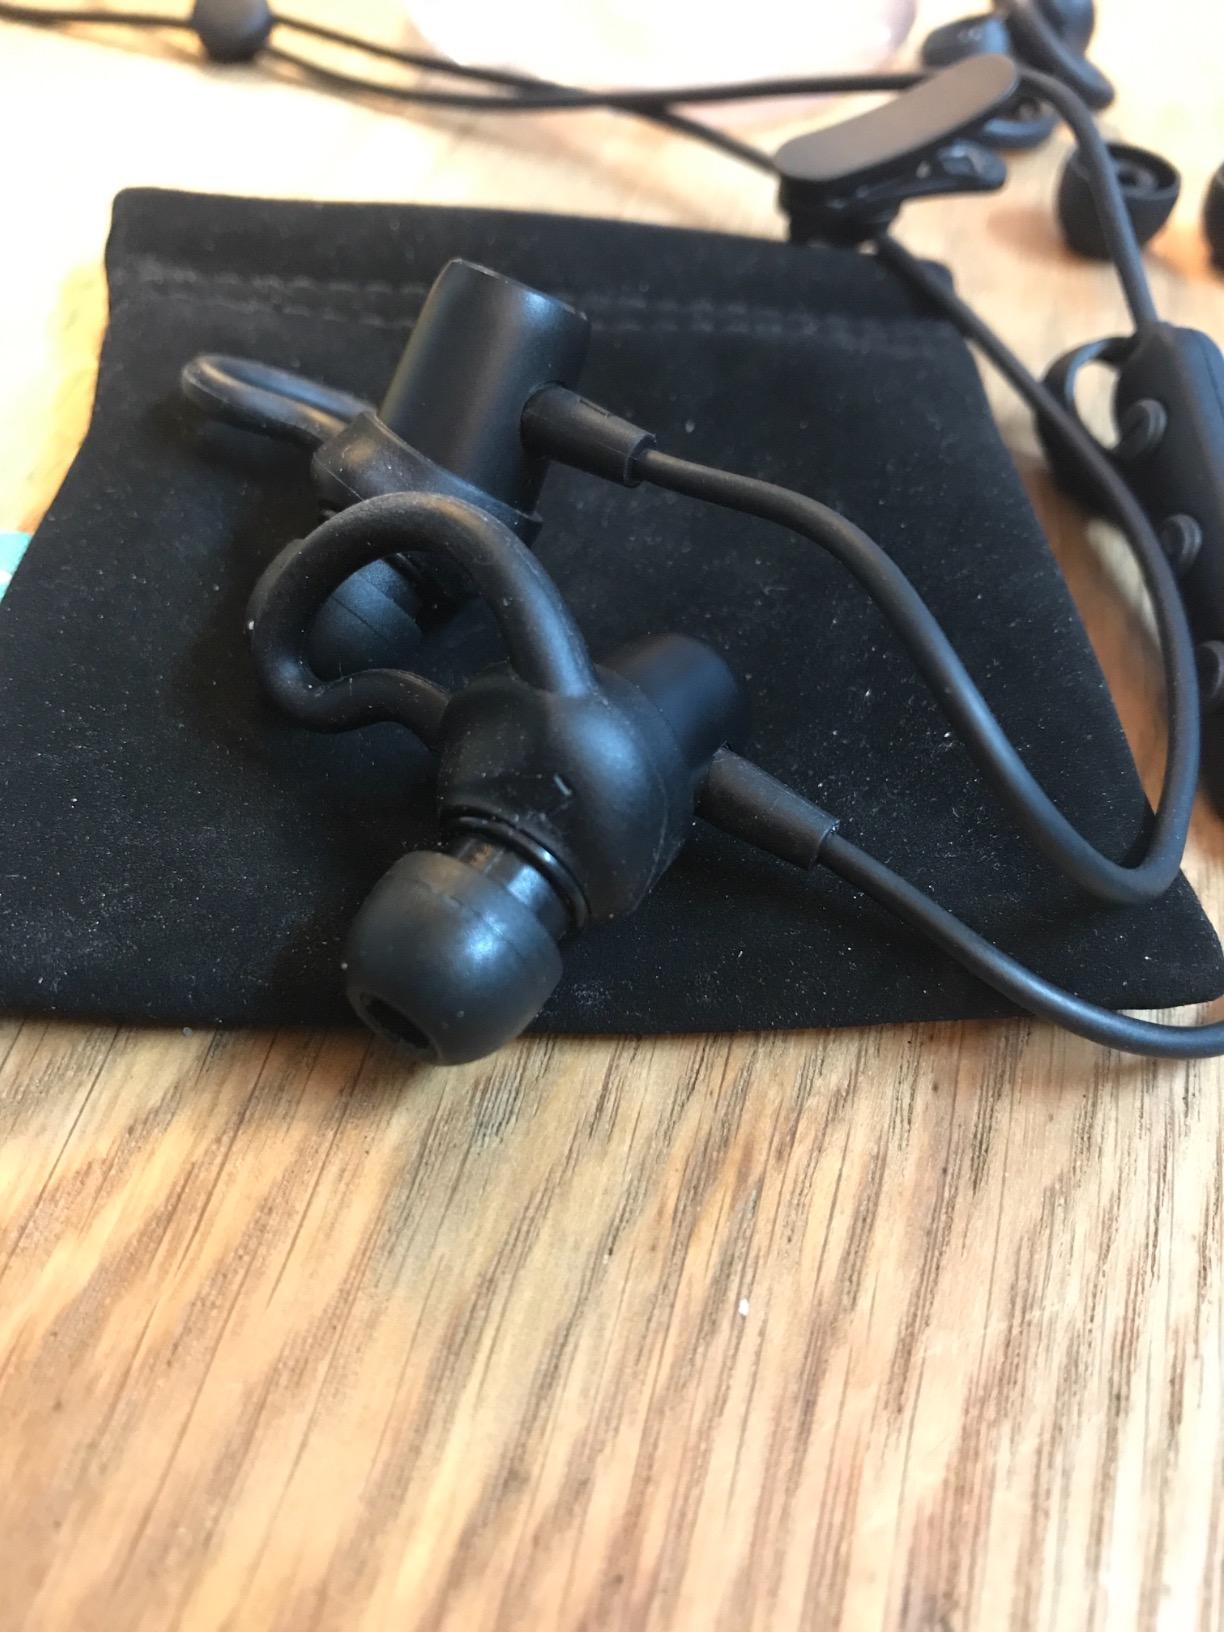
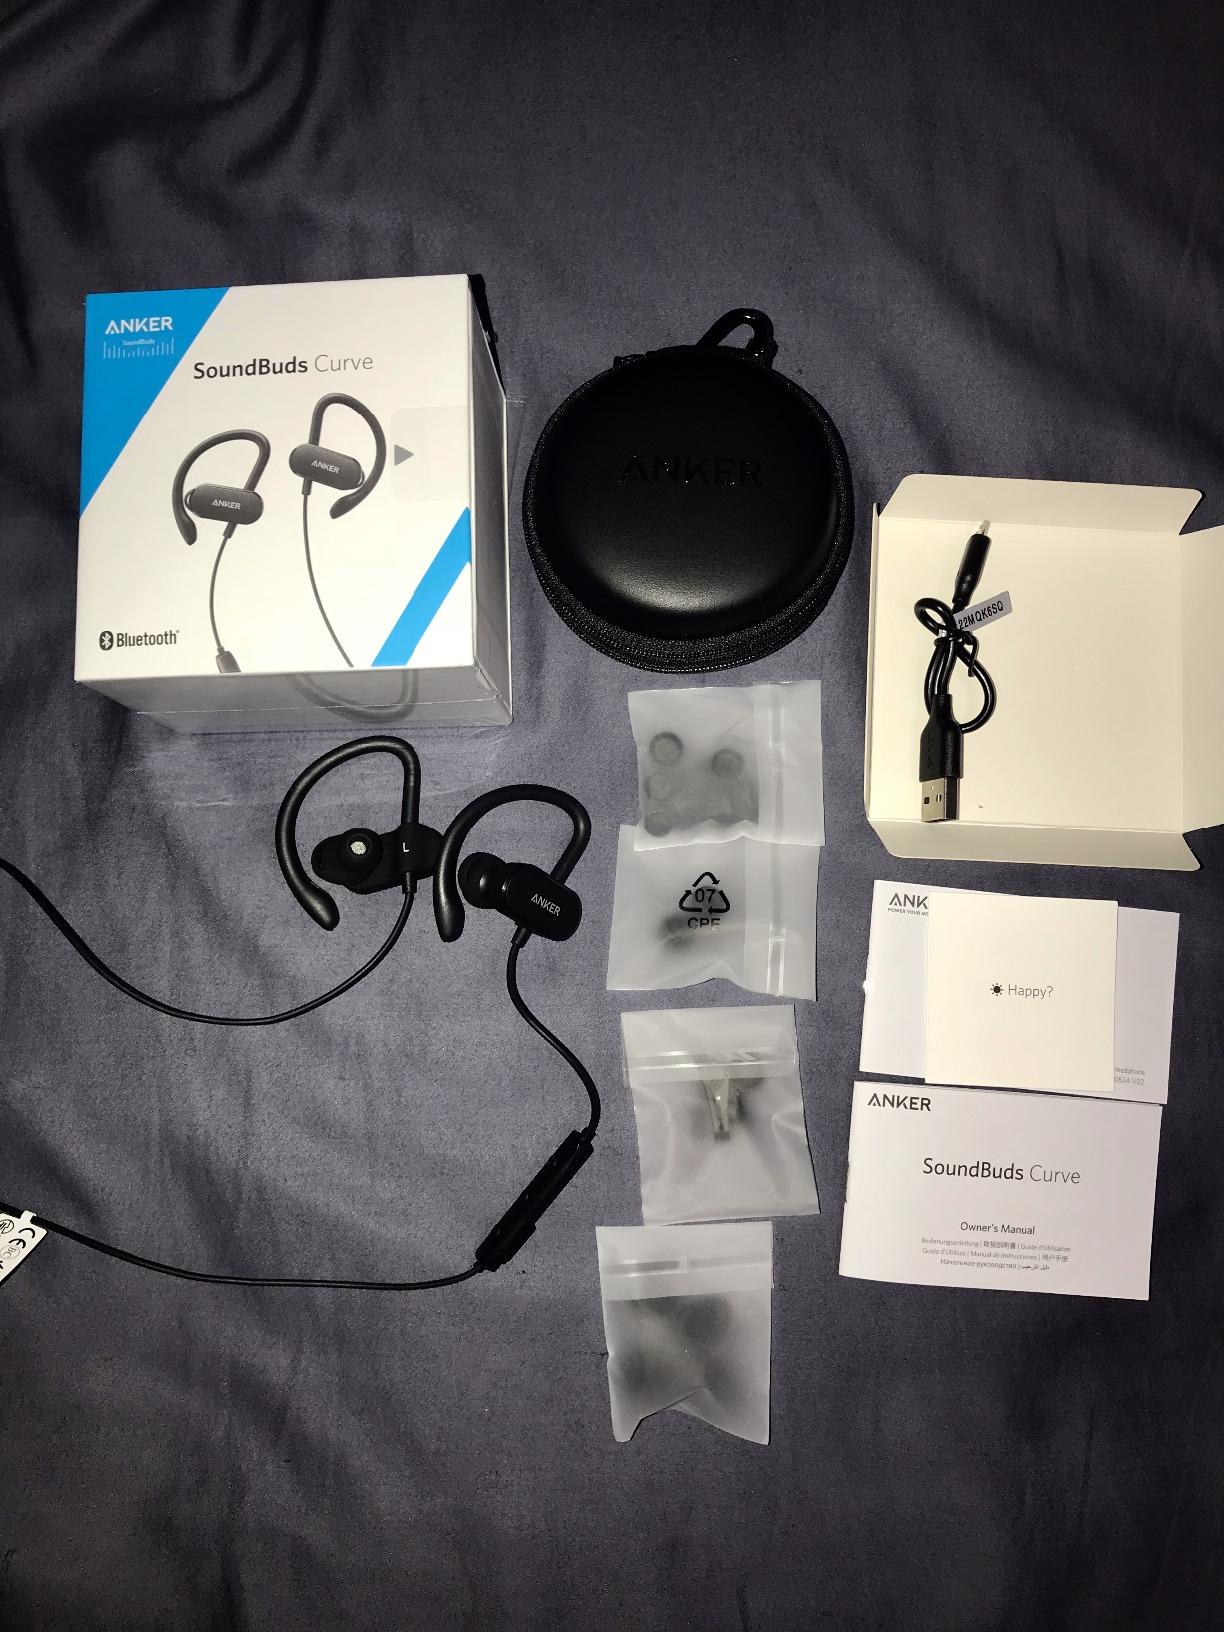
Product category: headphones
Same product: no